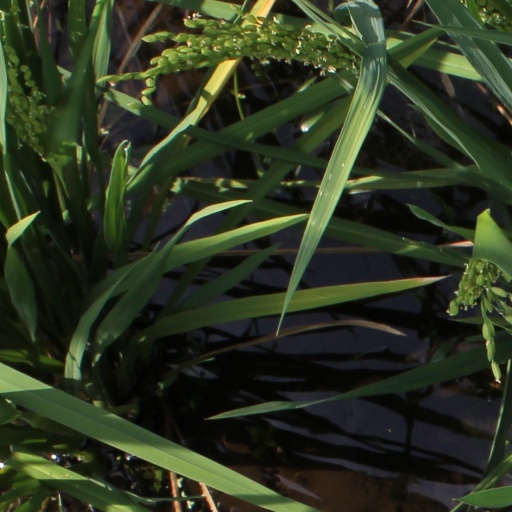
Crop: rice